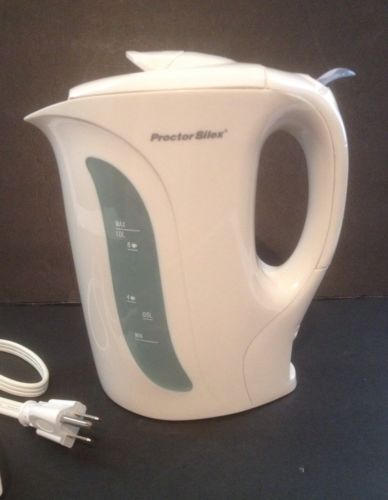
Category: kettle